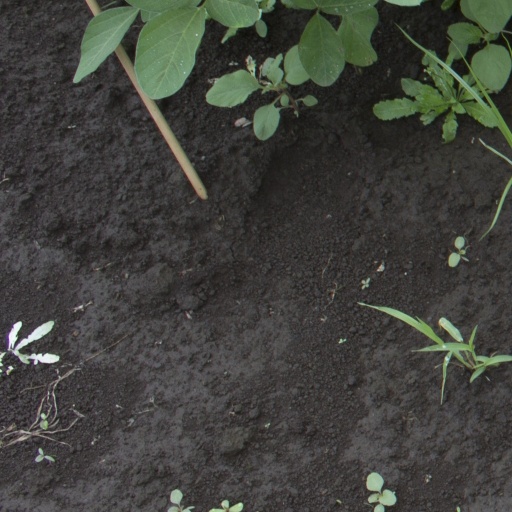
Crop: soybean